Haakon Forwald

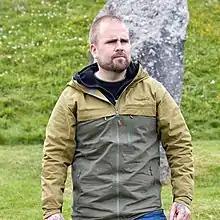
Forwald in 2019

Haakon Nikolas Forwald (born 14 September 1978 in Røyken) is a Norwegian musician and leading member of the Neo-Nazi Nordic activist organisation Nordic Strength ("Norwegian: Nordisk Styrke"), founded in 2019. He was from 2010 to 2019 the leader of the Norwegian branch of the Nordic Resistance Movement (NRM), a neo-Nazi movement in Scandinavia. He has been described by the newspaper "Verdens Gang" as one of the most dangerous people in Northern Europe.